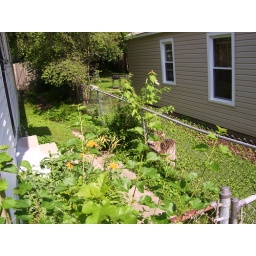
Need to bring the privacy fence all the way around to the side door of the home to extend the backyard!